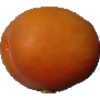
Label: apricot